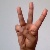
The image shows a hand gesture representing the letter 'W' in Indian Sign Language.